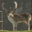
Label: deer